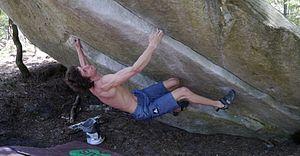
Guillaume Glairon Mondet en action sur un bloc de grès
Guillaume Glairon Mondet, né le 10 décembre 1986 à Albertville, est un grimpeur français.